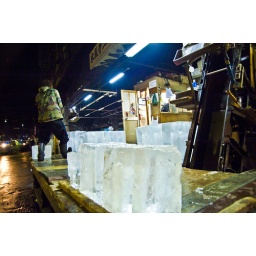
Biggest wholesale fish and seafood market in the world. It has a history dates back to 1870sTraditional ice shop